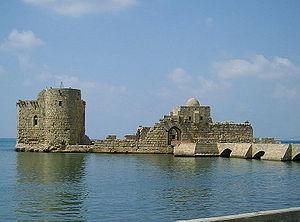
Le phare du château de Sidon est un feu inactif situé sur l'ancien Château de Sidon du port de Sidon ou Saïda dans le District de Sidon au Liban.
Un port est une infrastructure construite par l'homme, située sur le littoral maritime, sur les berges d'un lac ou sur un cours d'eau, et destinée à accueillir des bateaux et navires. D'autre part il existe des ports à sec installés en sus ou non d'un port maritime ou fluvial comme stationnement portuaire relié à une infrastructure à terre permettant un stockage de petites unités, comme des voiliers, ainsi que des transferts vers des réseaux ferroviaires et routiers.
Le château de Sidon aussi appelé le château de la Mer ou Sagette, Sayette par les croisés est forteresse de Terre sainte situé à Sidon construite sur une presqu'île en 1227.